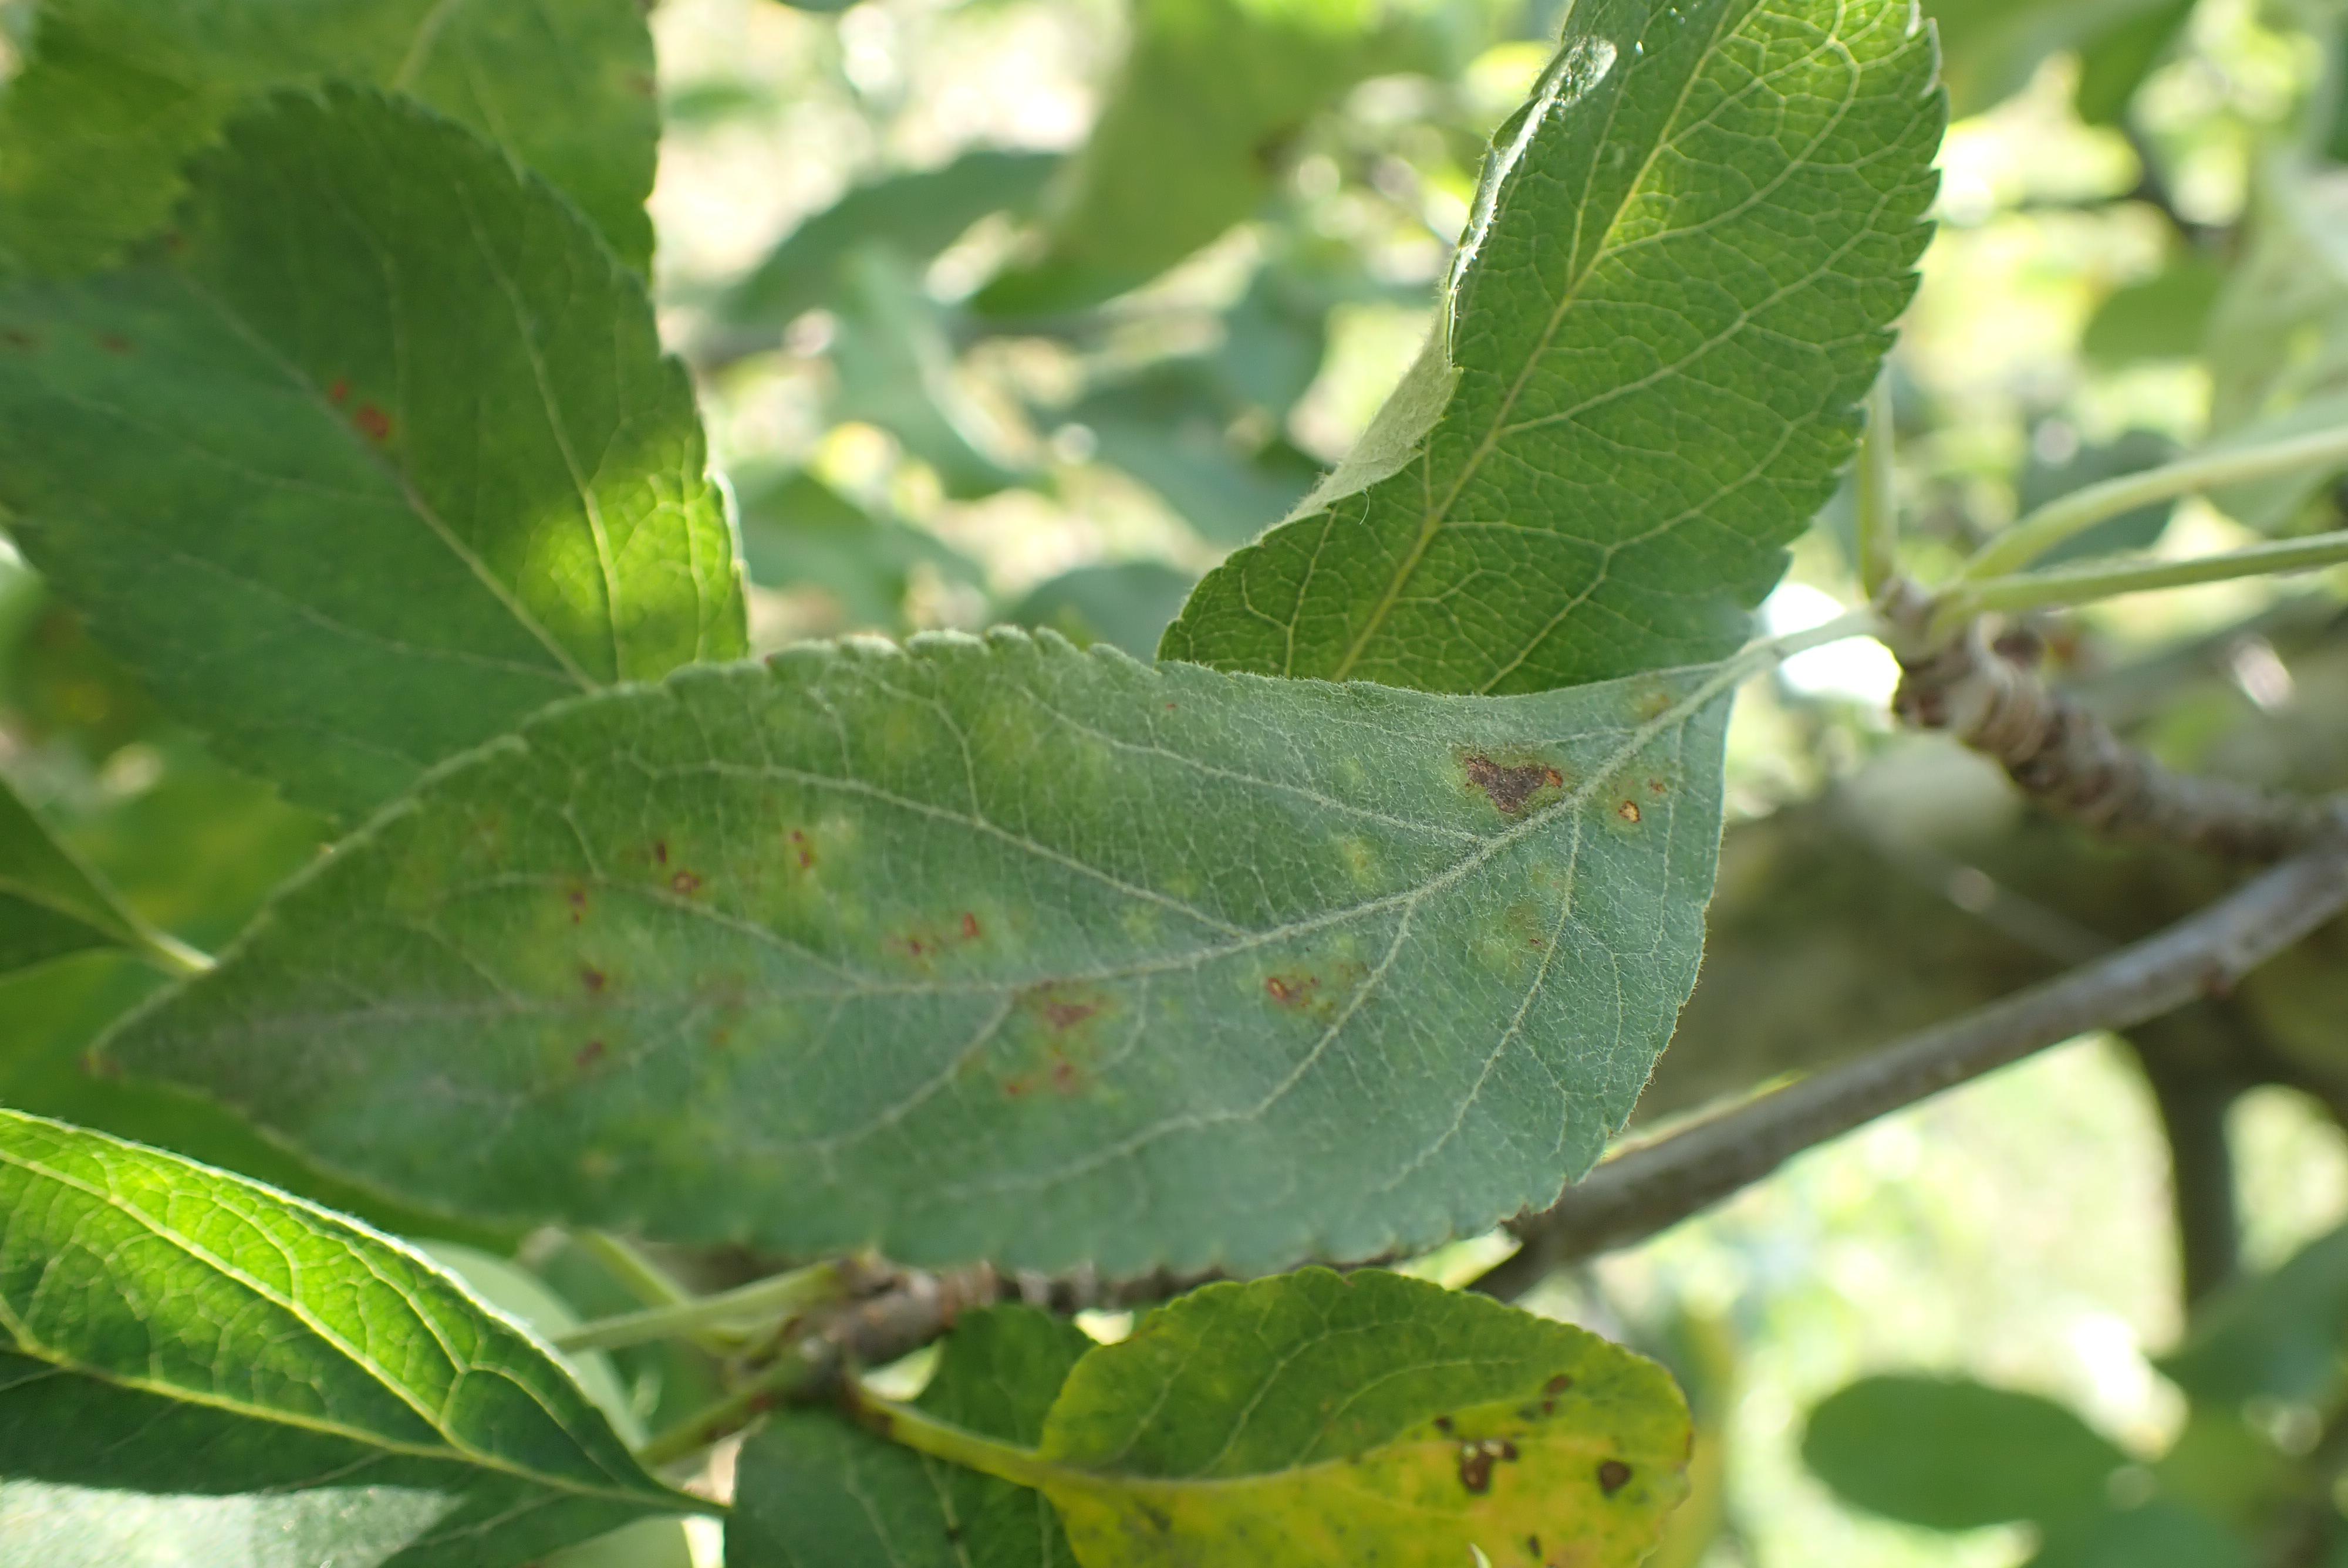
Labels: scab